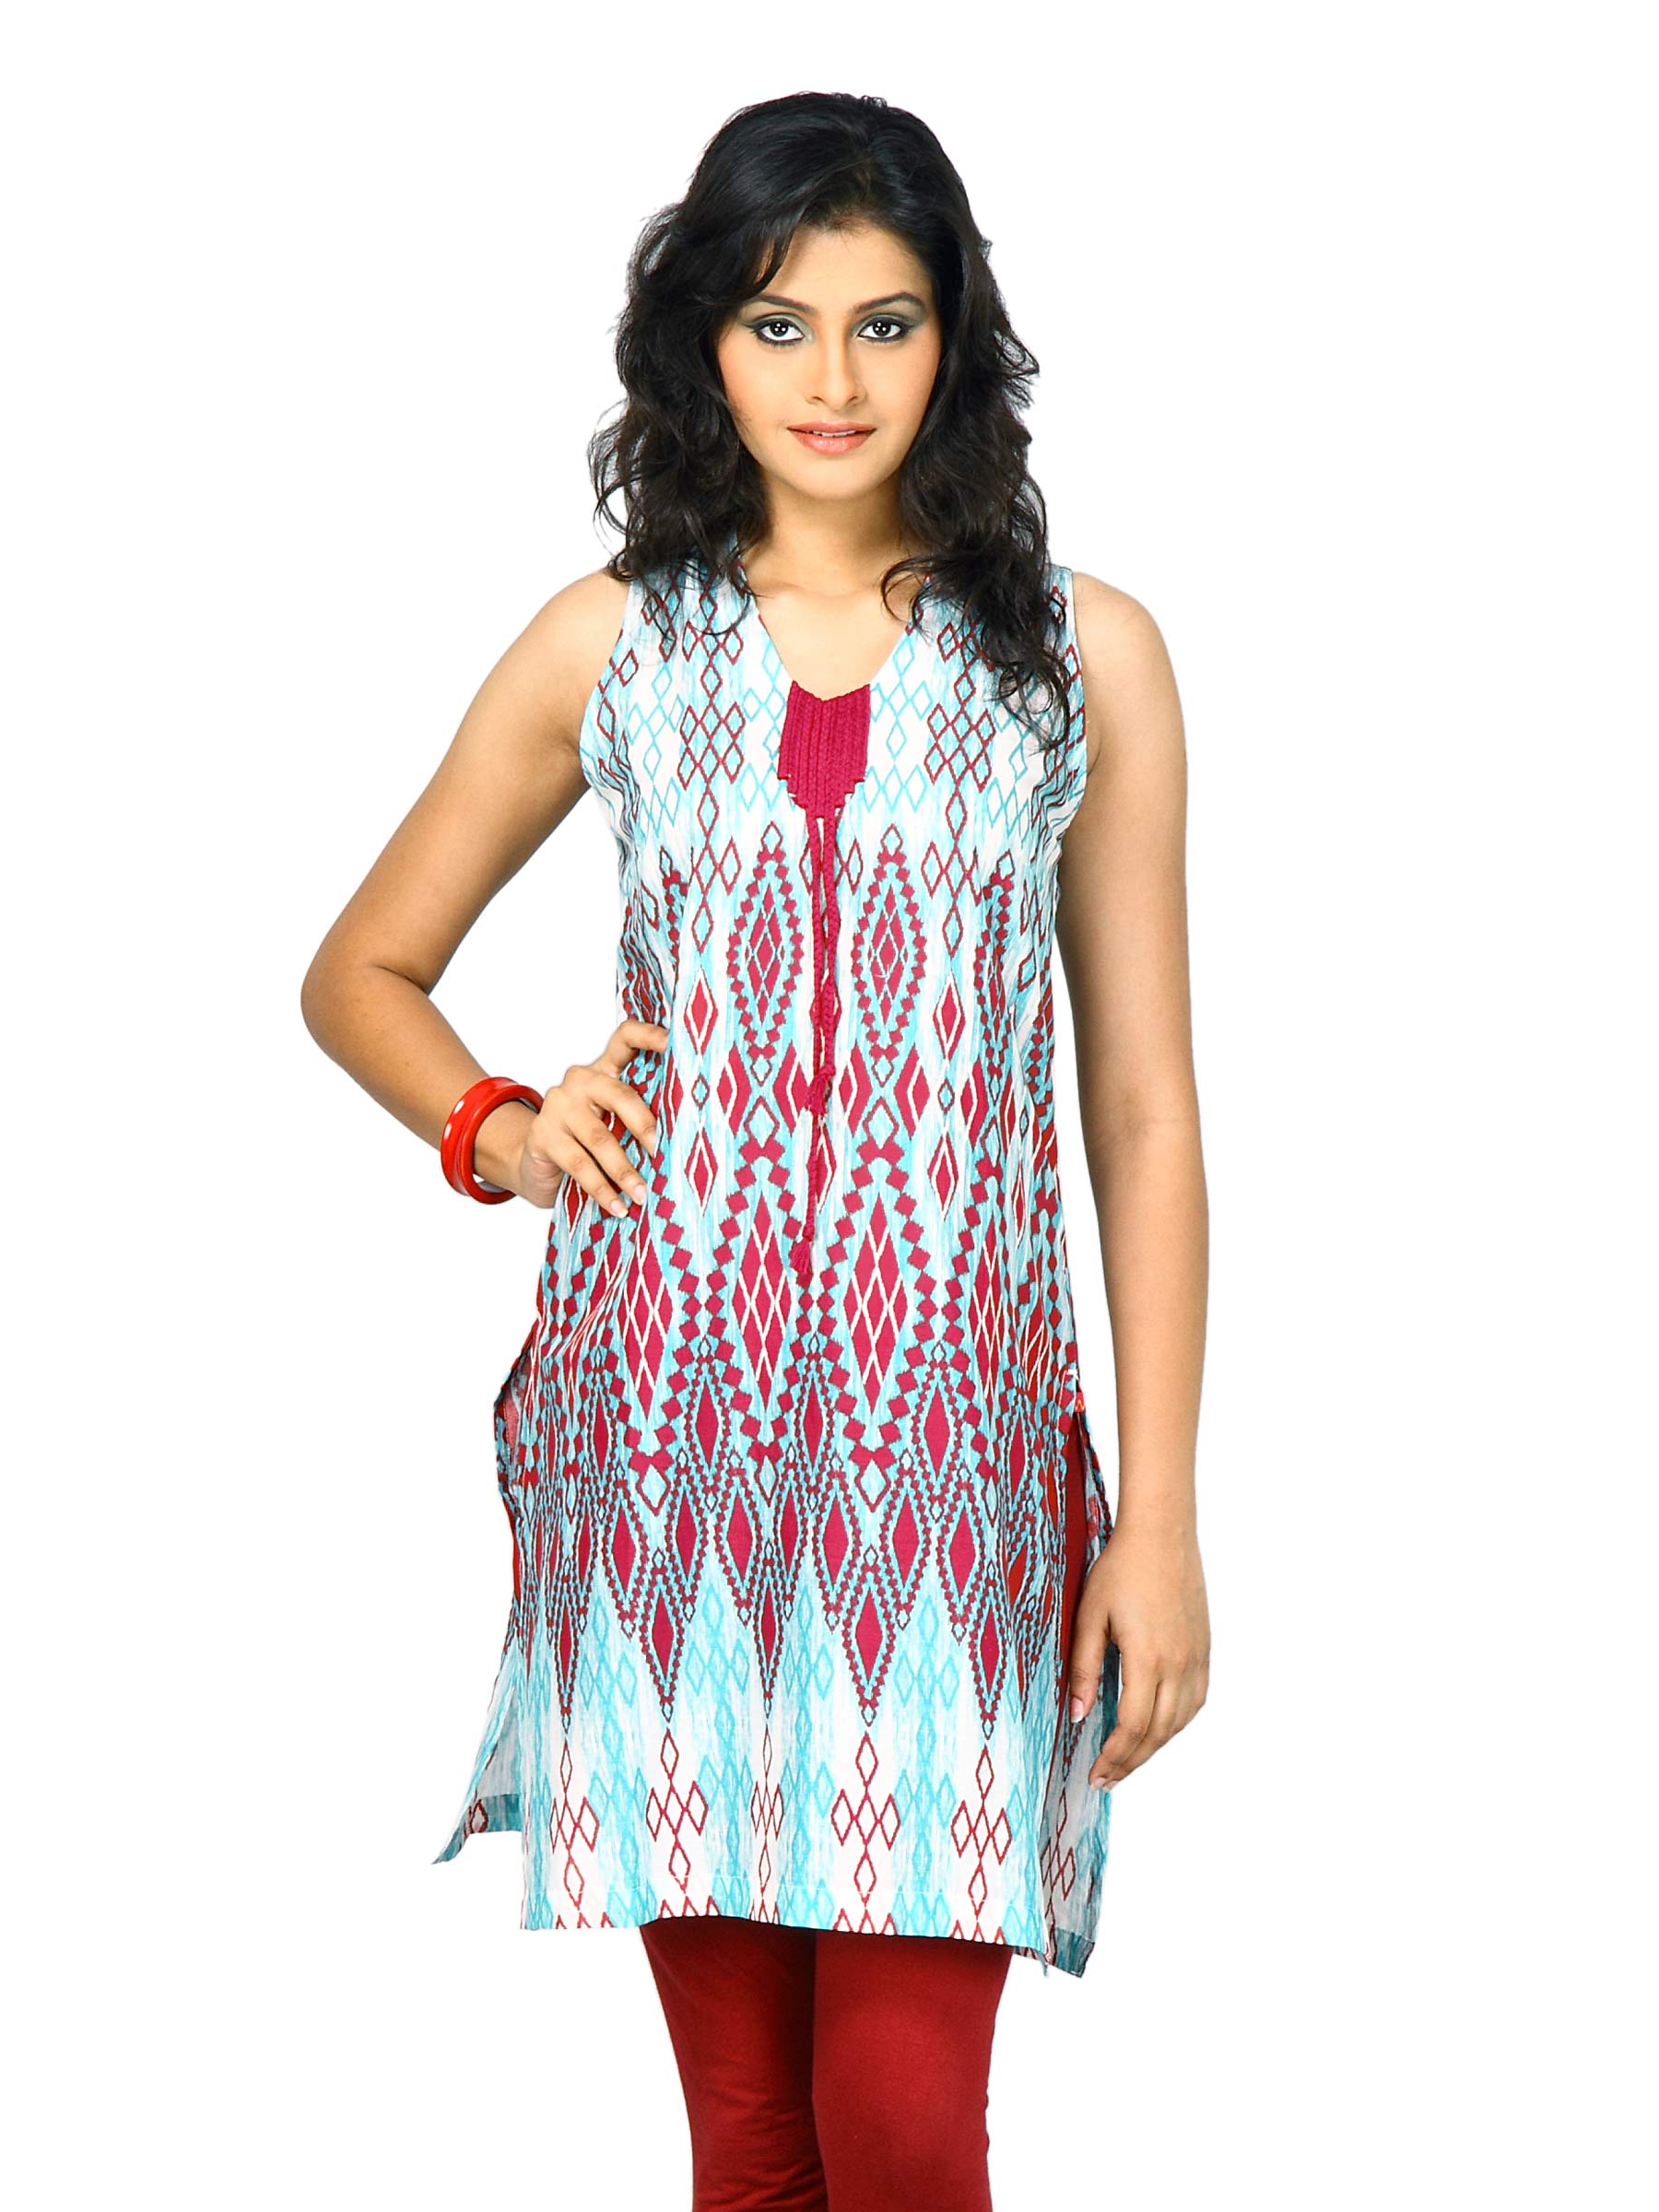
W Women Deep Neck Sleeveless White Kurta
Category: Apparel / Topwear / Kurtas
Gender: Women
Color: White
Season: Summer 2011
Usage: Ethnic